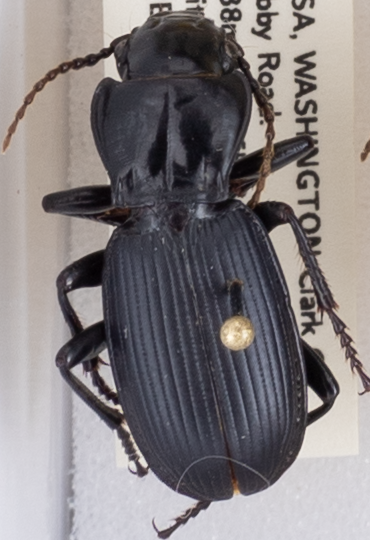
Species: Pterostichus lama
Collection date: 2019-07-23 04:00:00
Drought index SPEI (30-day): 0.51
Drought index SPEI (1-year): -2.09
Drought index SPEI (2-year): -2.09